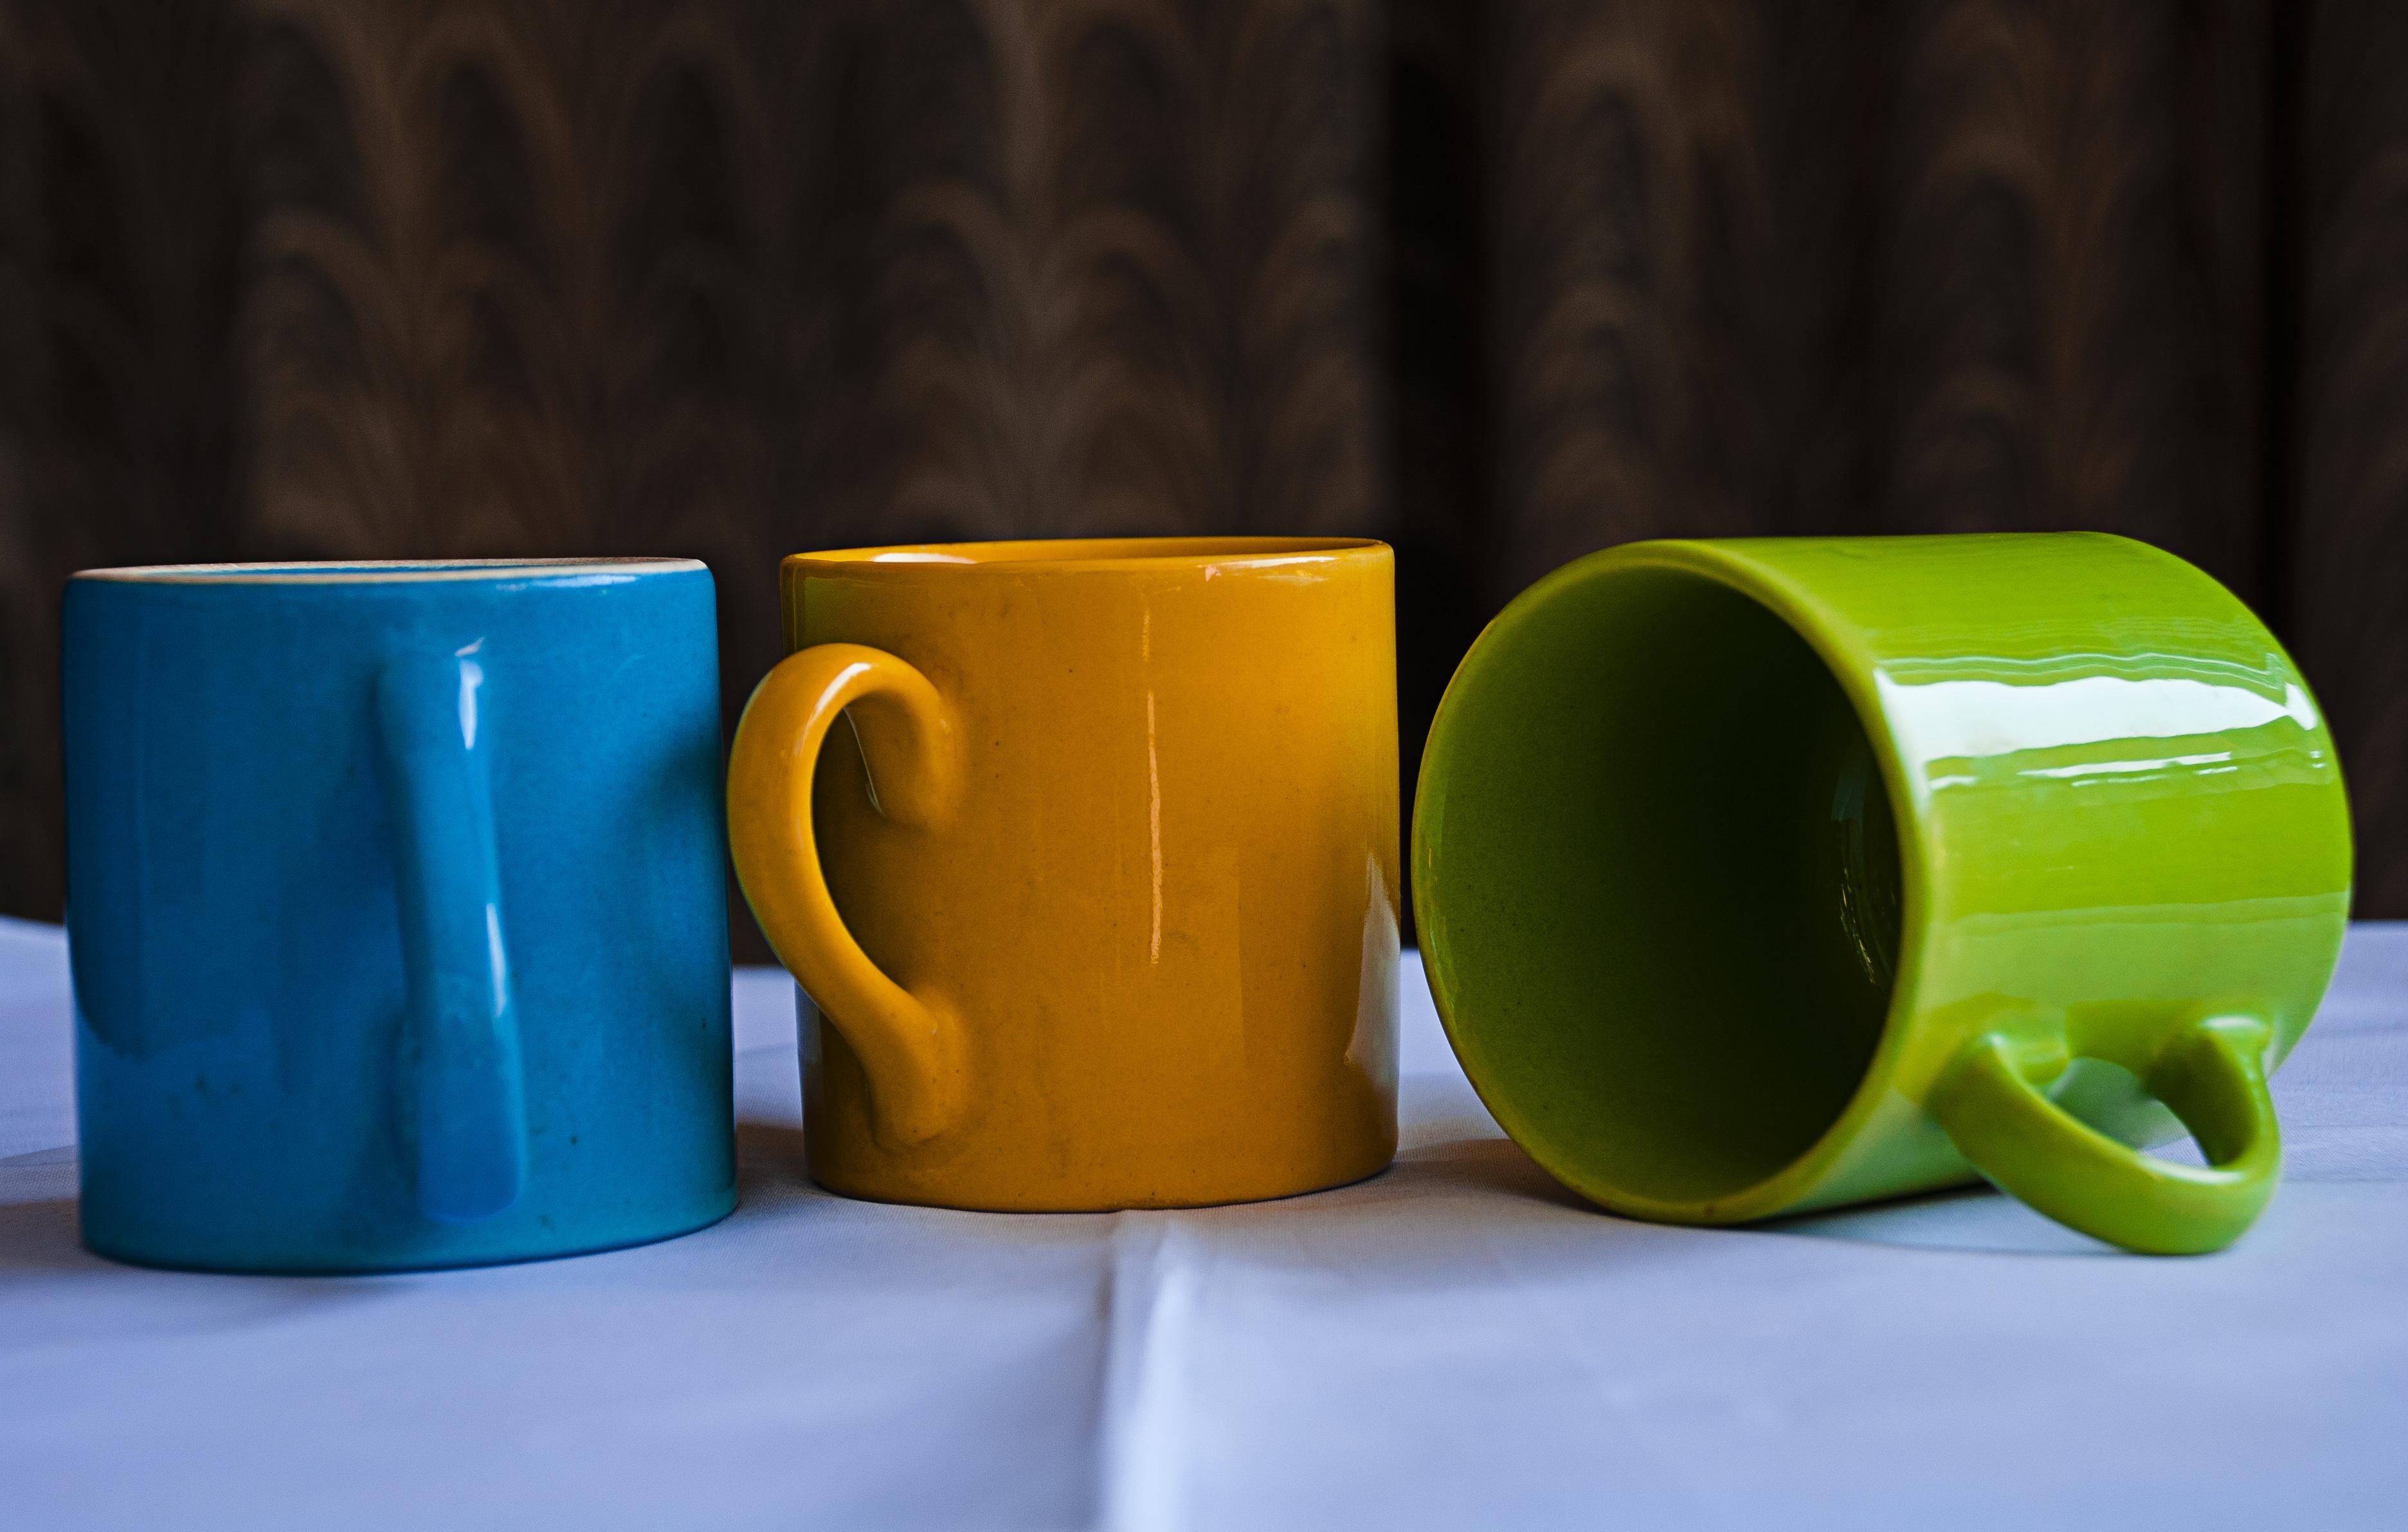
coffee, cup, orange, green, vessel, color, ceramic, blue, yellow, mug, pottery, coffee cup, kitchenware, material, teacup, art, flowerpot, clay, porcelain, china, chinaware, mugs, crockery, drinkware, china clay